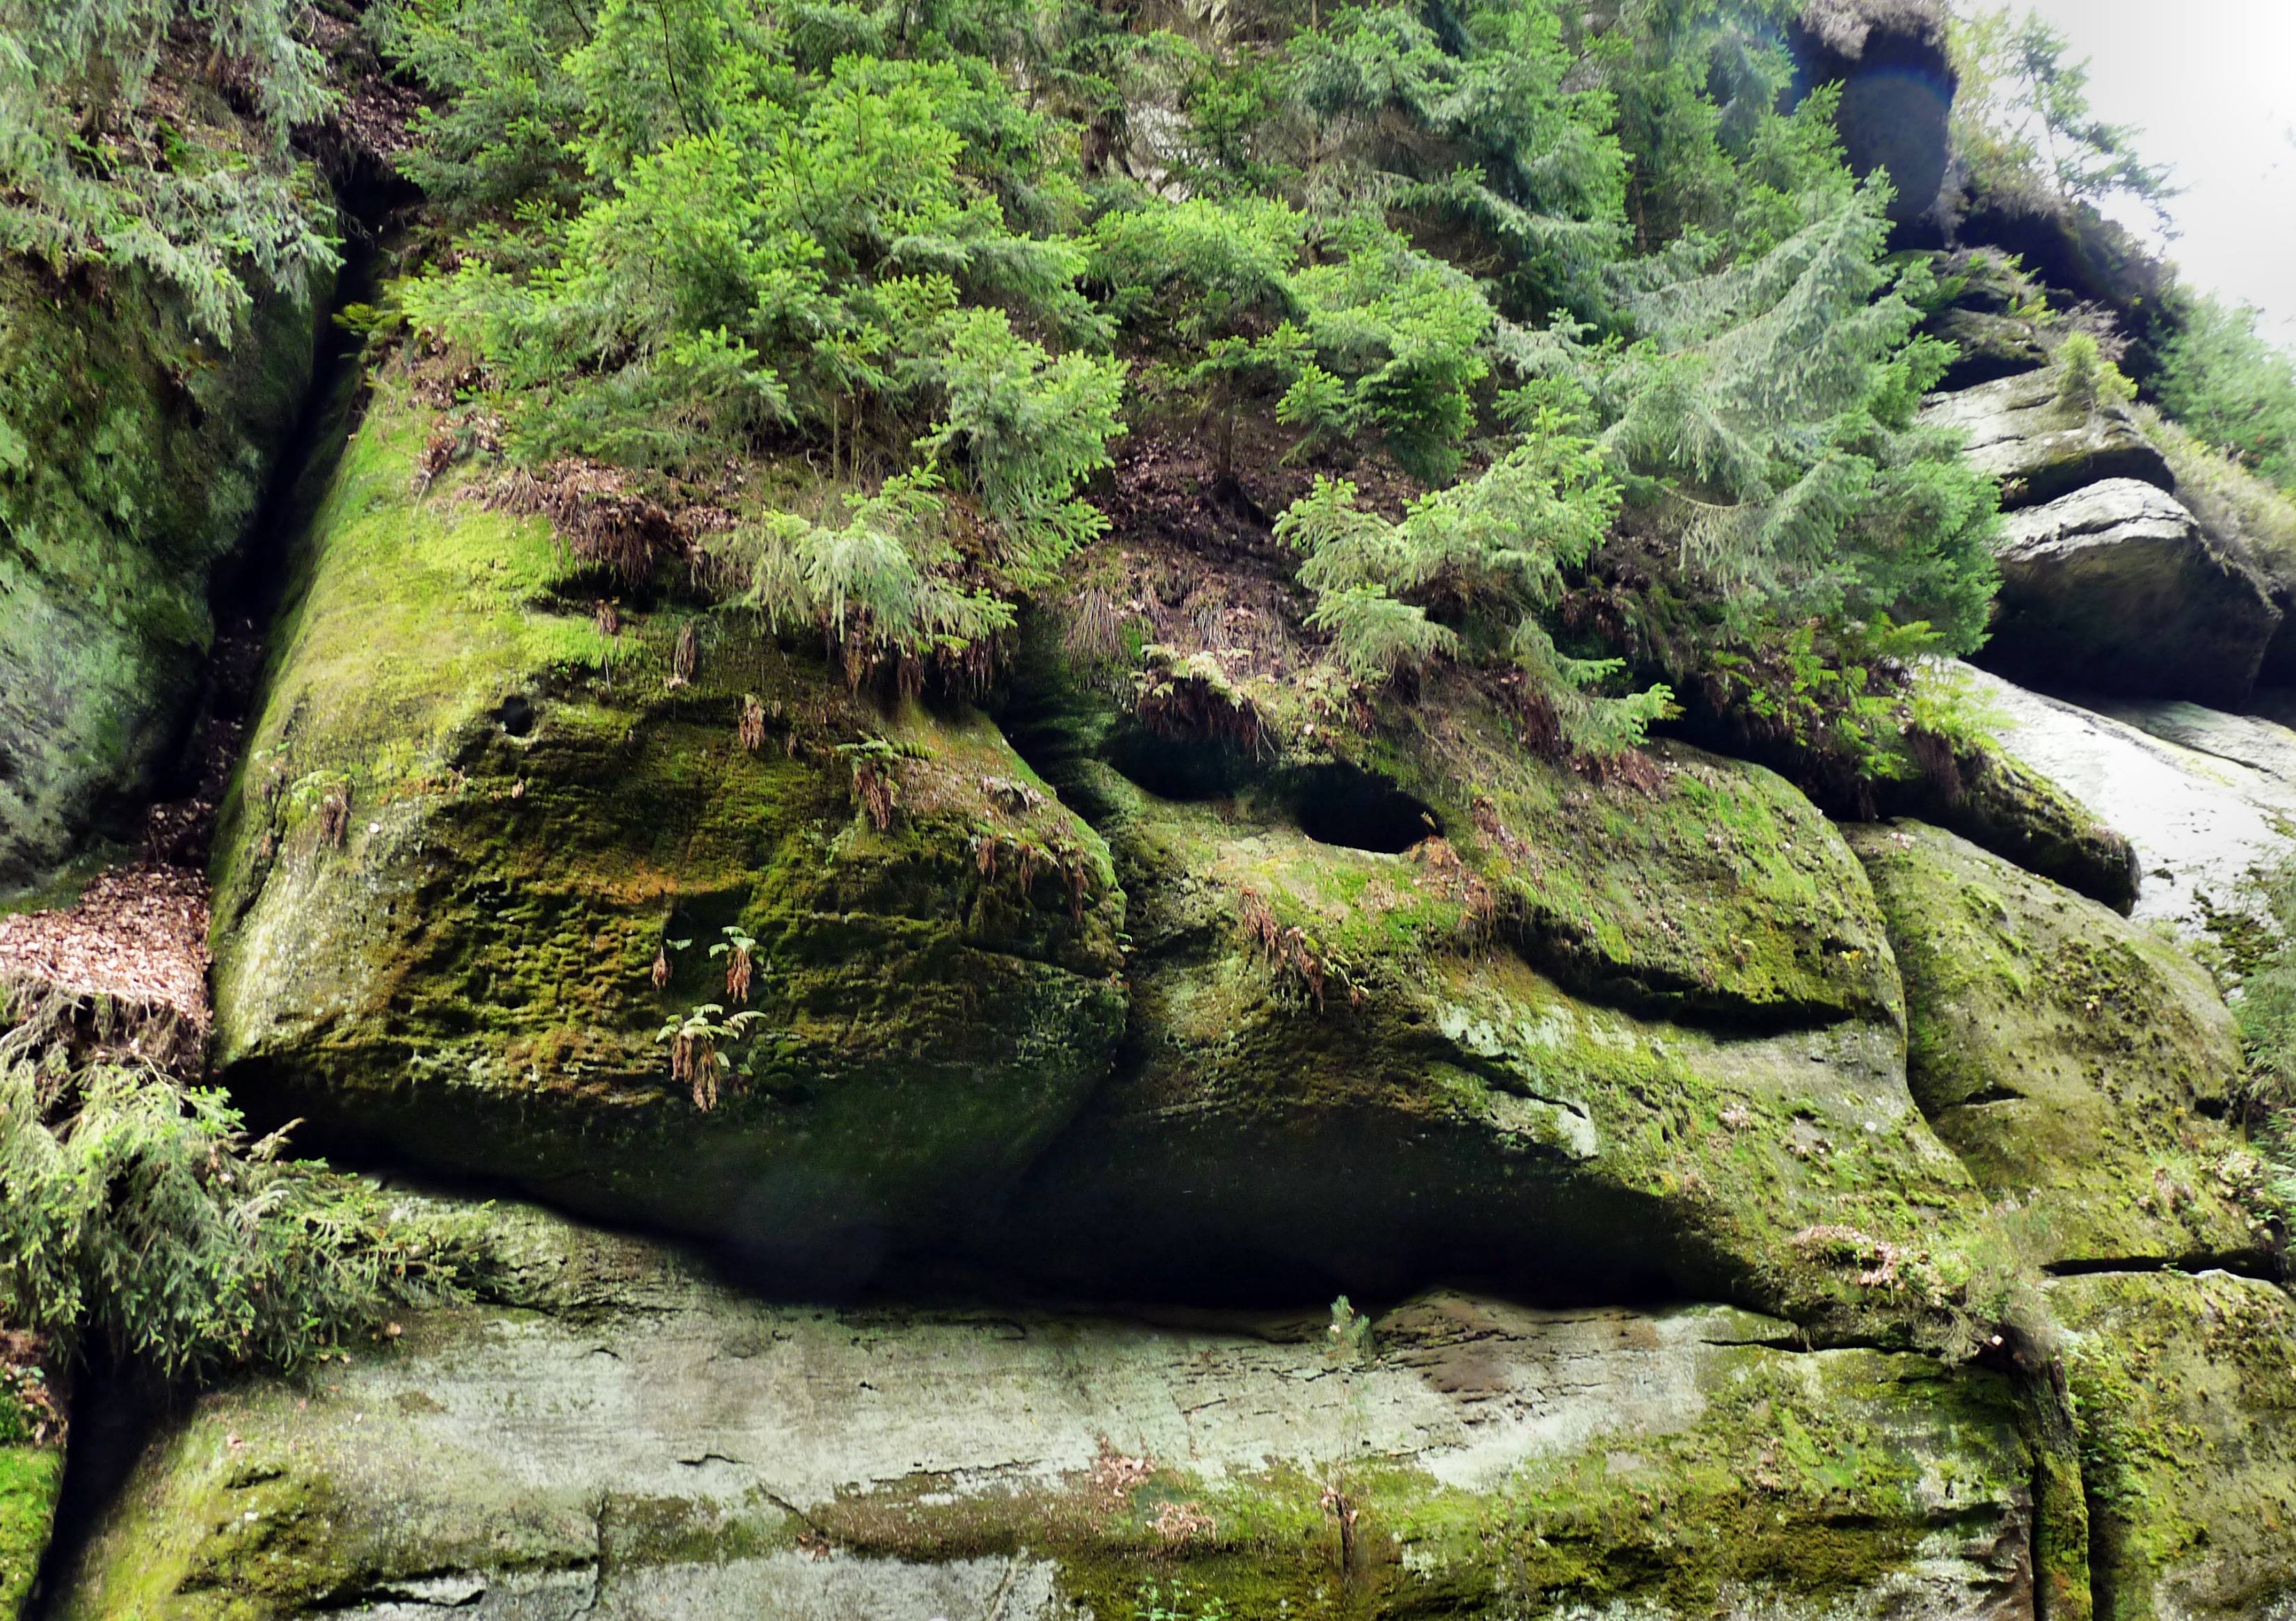
landscape, tree, forest, rock, wilderness, mountain, plant, flower, valley, moss, stream, green, jungle, botany, terrain, geology, vegetation, rainforest, czech republic, ecosystem, sand stone, bohemian switzerland, woody plant, land plant, bizarre felsenwelt, two monkeys